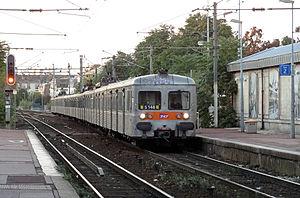
Z 6100 en gare d'Enghien-les-Bains, Val-d'Oise, France.
Cette liste recense les éléments du parc de Z 6100, matériel roulant de la Société nationale des chemins de fer français circulant sur le réseau Transilien.